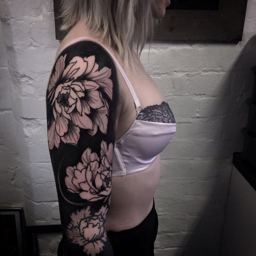
negative space floral sleeve by person .